Space Operations Command

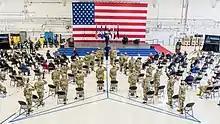
SpOC establishment ceremony at Peterson Air Force Base, October 2020

Air Force Space Command provided significant support to coalition forces during the Gulf War, providing communications and navigation through the Defense Satellite Communications System and Global Positioning System. Missile warning against SCUDs was provided by the Defense Support Program and weather forecasting through the Defense Meteorological Support Program. Space forces operations were so decisive that the Gulf War was named the "first space war" by General Merrill McPeak and its status was elevated within the Air Force.